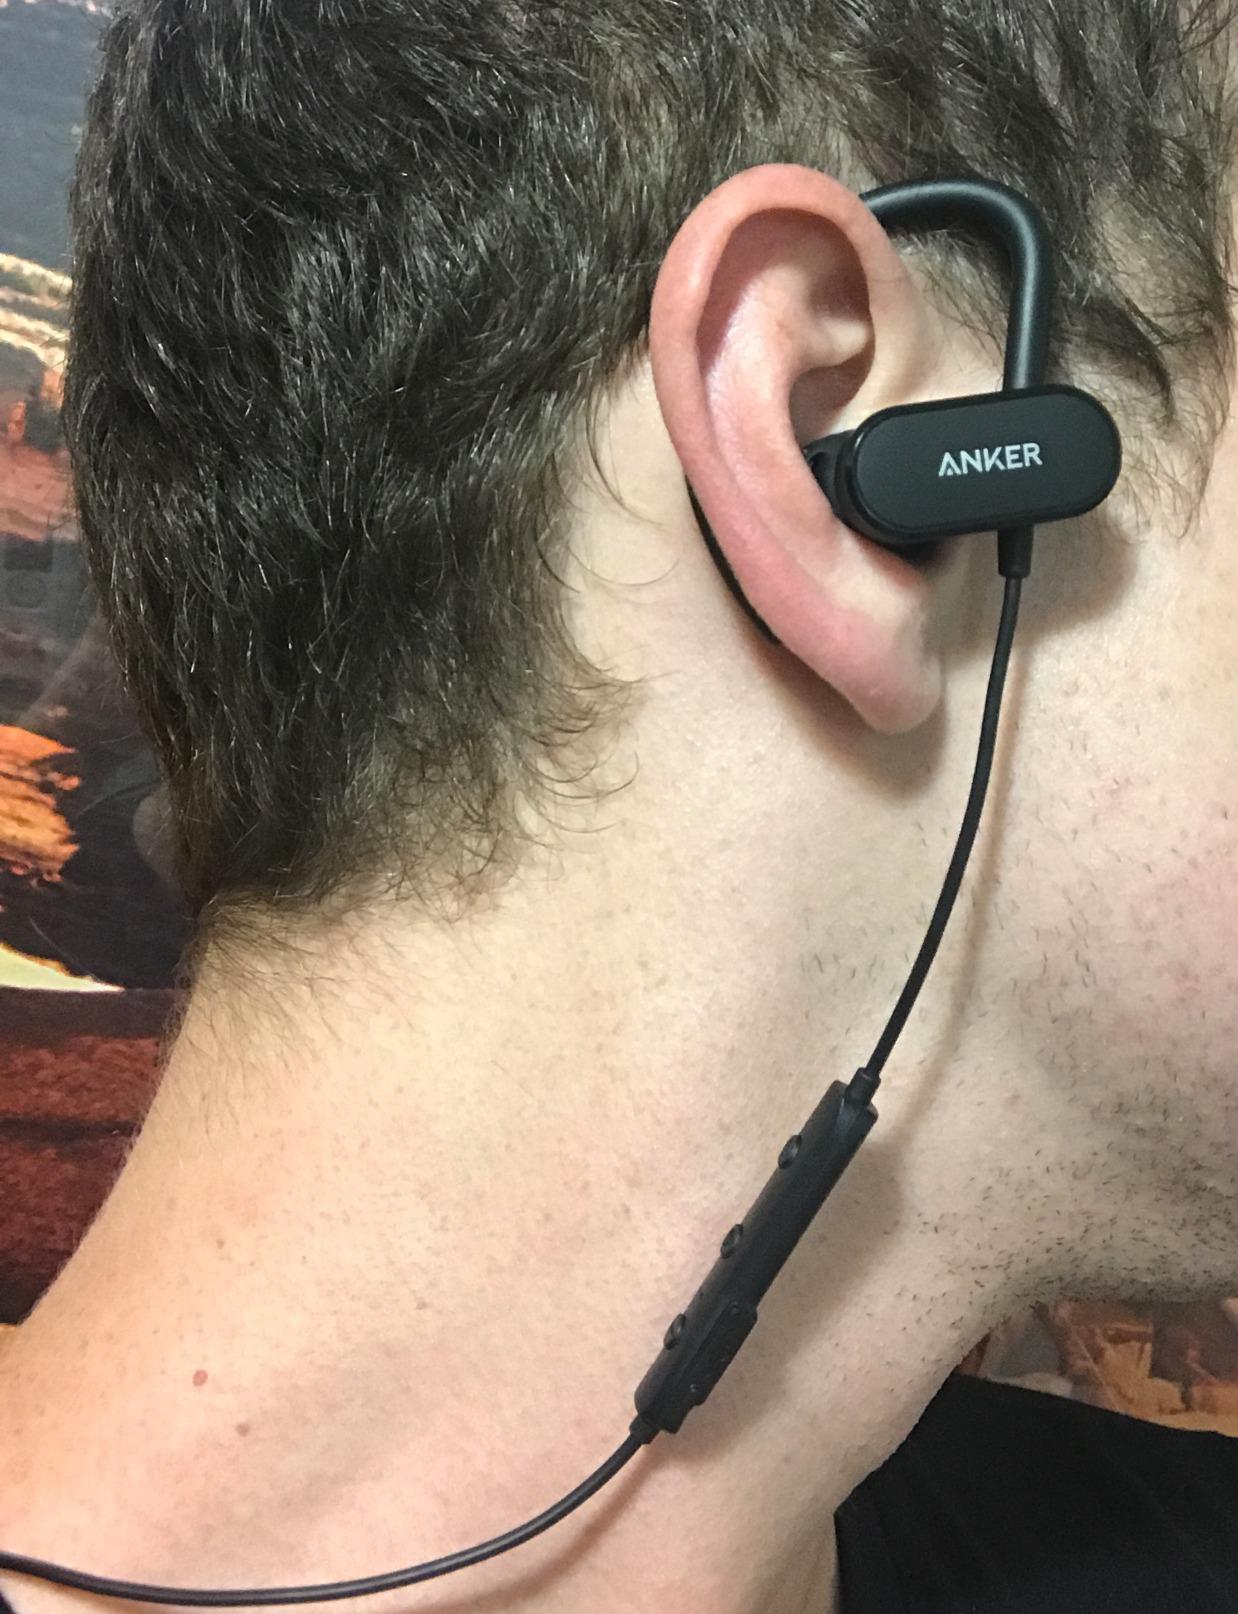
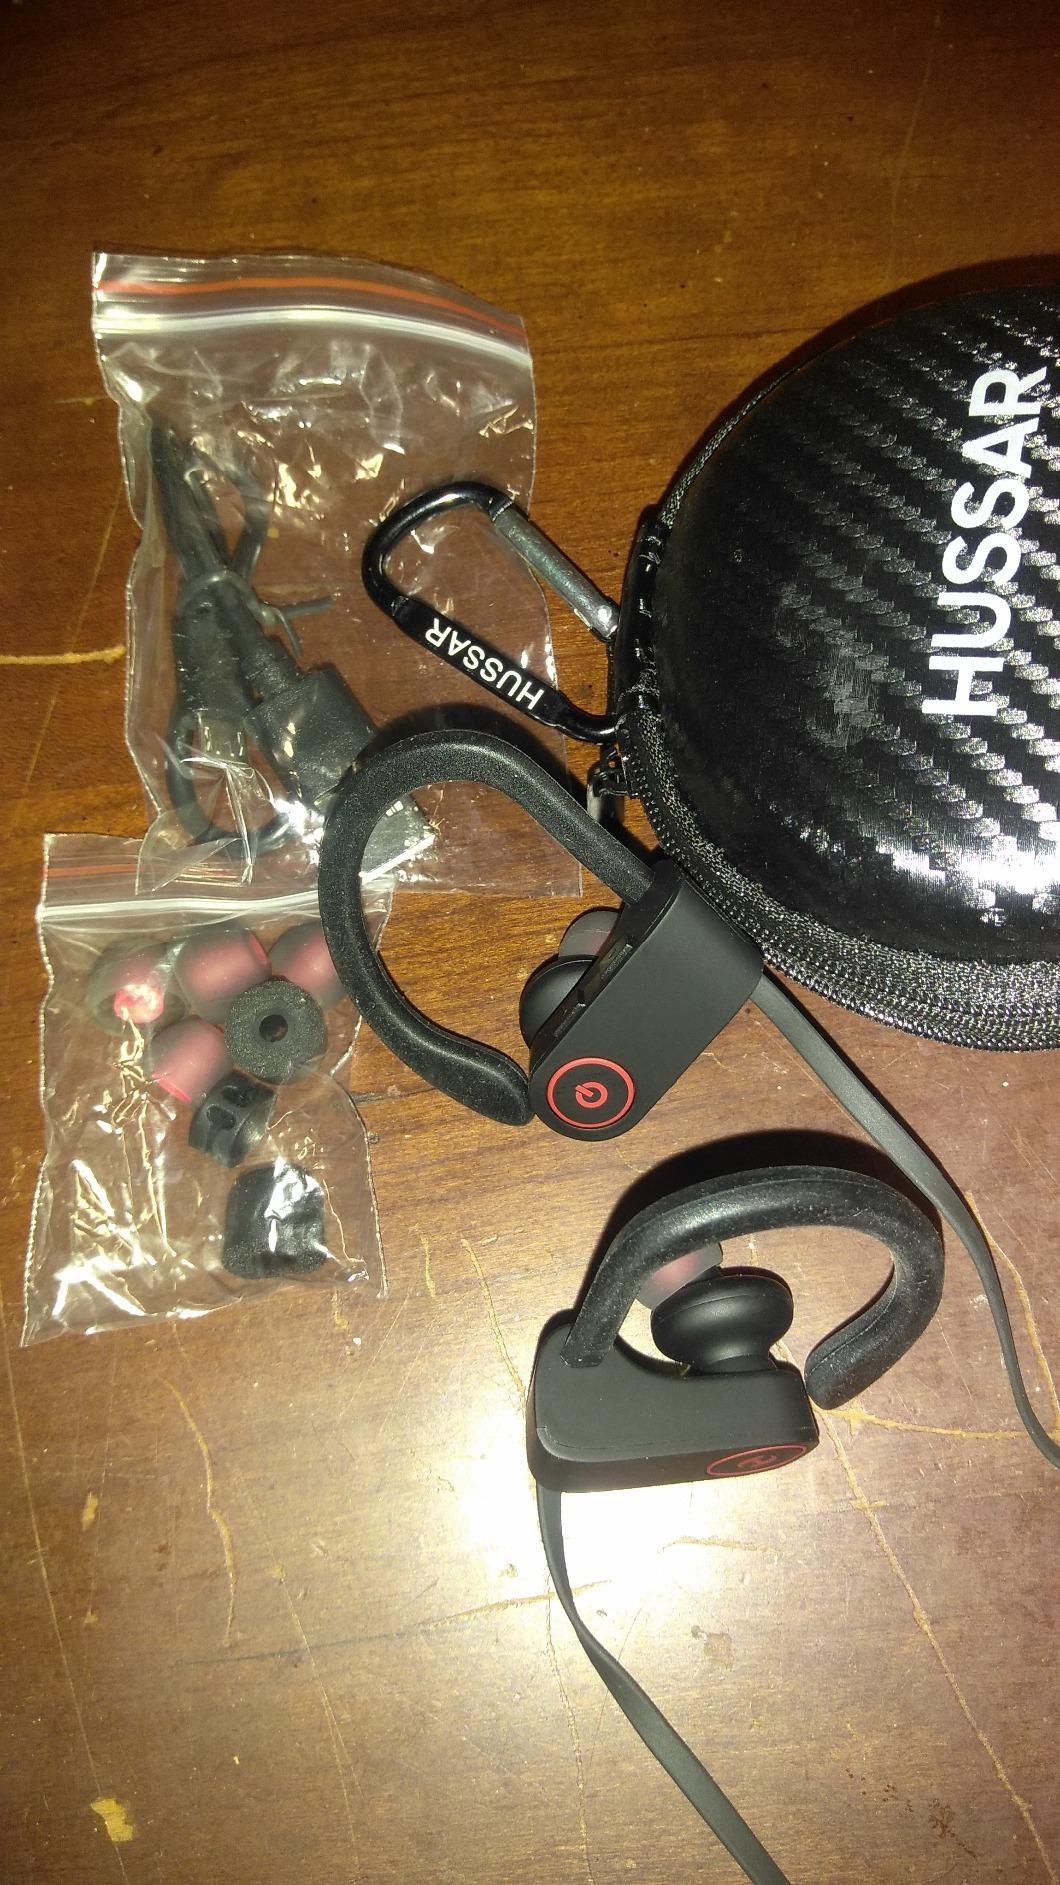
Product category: headphones
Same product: no